List of career achievements by Rik Van Steenbergen

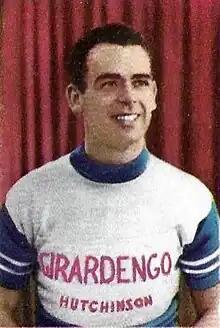
Van Steenbergen around 1952

This is a list of career achievements by Rik Van Steenbergen, a Belgian former professional road and track bicycle racer, who rode professionally between 1942 and 1966. Van Steenbergen is noted as one of the best sprinters of his generation and is a winner of a number of one-day races and stage races. Van Steenbergen won 25 Grand Tour stages during his career; four at the Tour de France, fifteen at the Giro d'Italia and six at the Vuelta a España. As a track cyclist, he won a record of 1,314 races, of which national and European titles in different disciplines and forty six-day races.